Alea evangelii

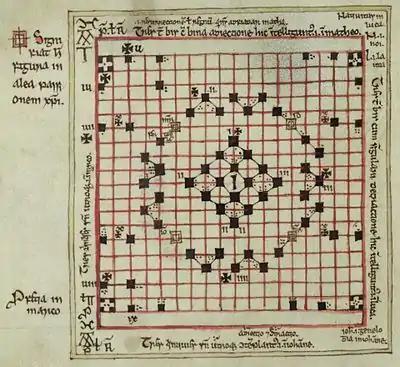
Diagram illustrating a variant of the Tafl game, from the 12th century manuscript CCC MS. 122

Alea evangelii (Game of the Gospels) is a member of the tafl family of games.